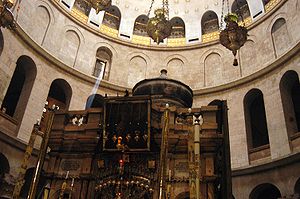
Gravkirken / Historie / Den første kirke
Ædiculum som dækker Jesu grav, hvor rotunden ovenover lige kan skimtes.
Gravkirken er en kristen kirke i Jerusalem, som er bygget på Golgata, det sted hvor Jesus ifølge kristne traditioner blev korsfæstet. Kirken indeholder ligeledes den grav, hvori Jesus ifølge legenden blev lagt efter sin død, og den har derfor været et vigtigt pilgrimsmål for kristne siden 4. årh. Kirken er i dag fælles for en lang række forskellige kristne grupperinger, som hver råder over egne kapeller, og den er i dag sæde for den ortodokse patriark af Jerusalem og en katolsk ærkediakon og regnes for den mest hellige kirke indenfor kristendommen.